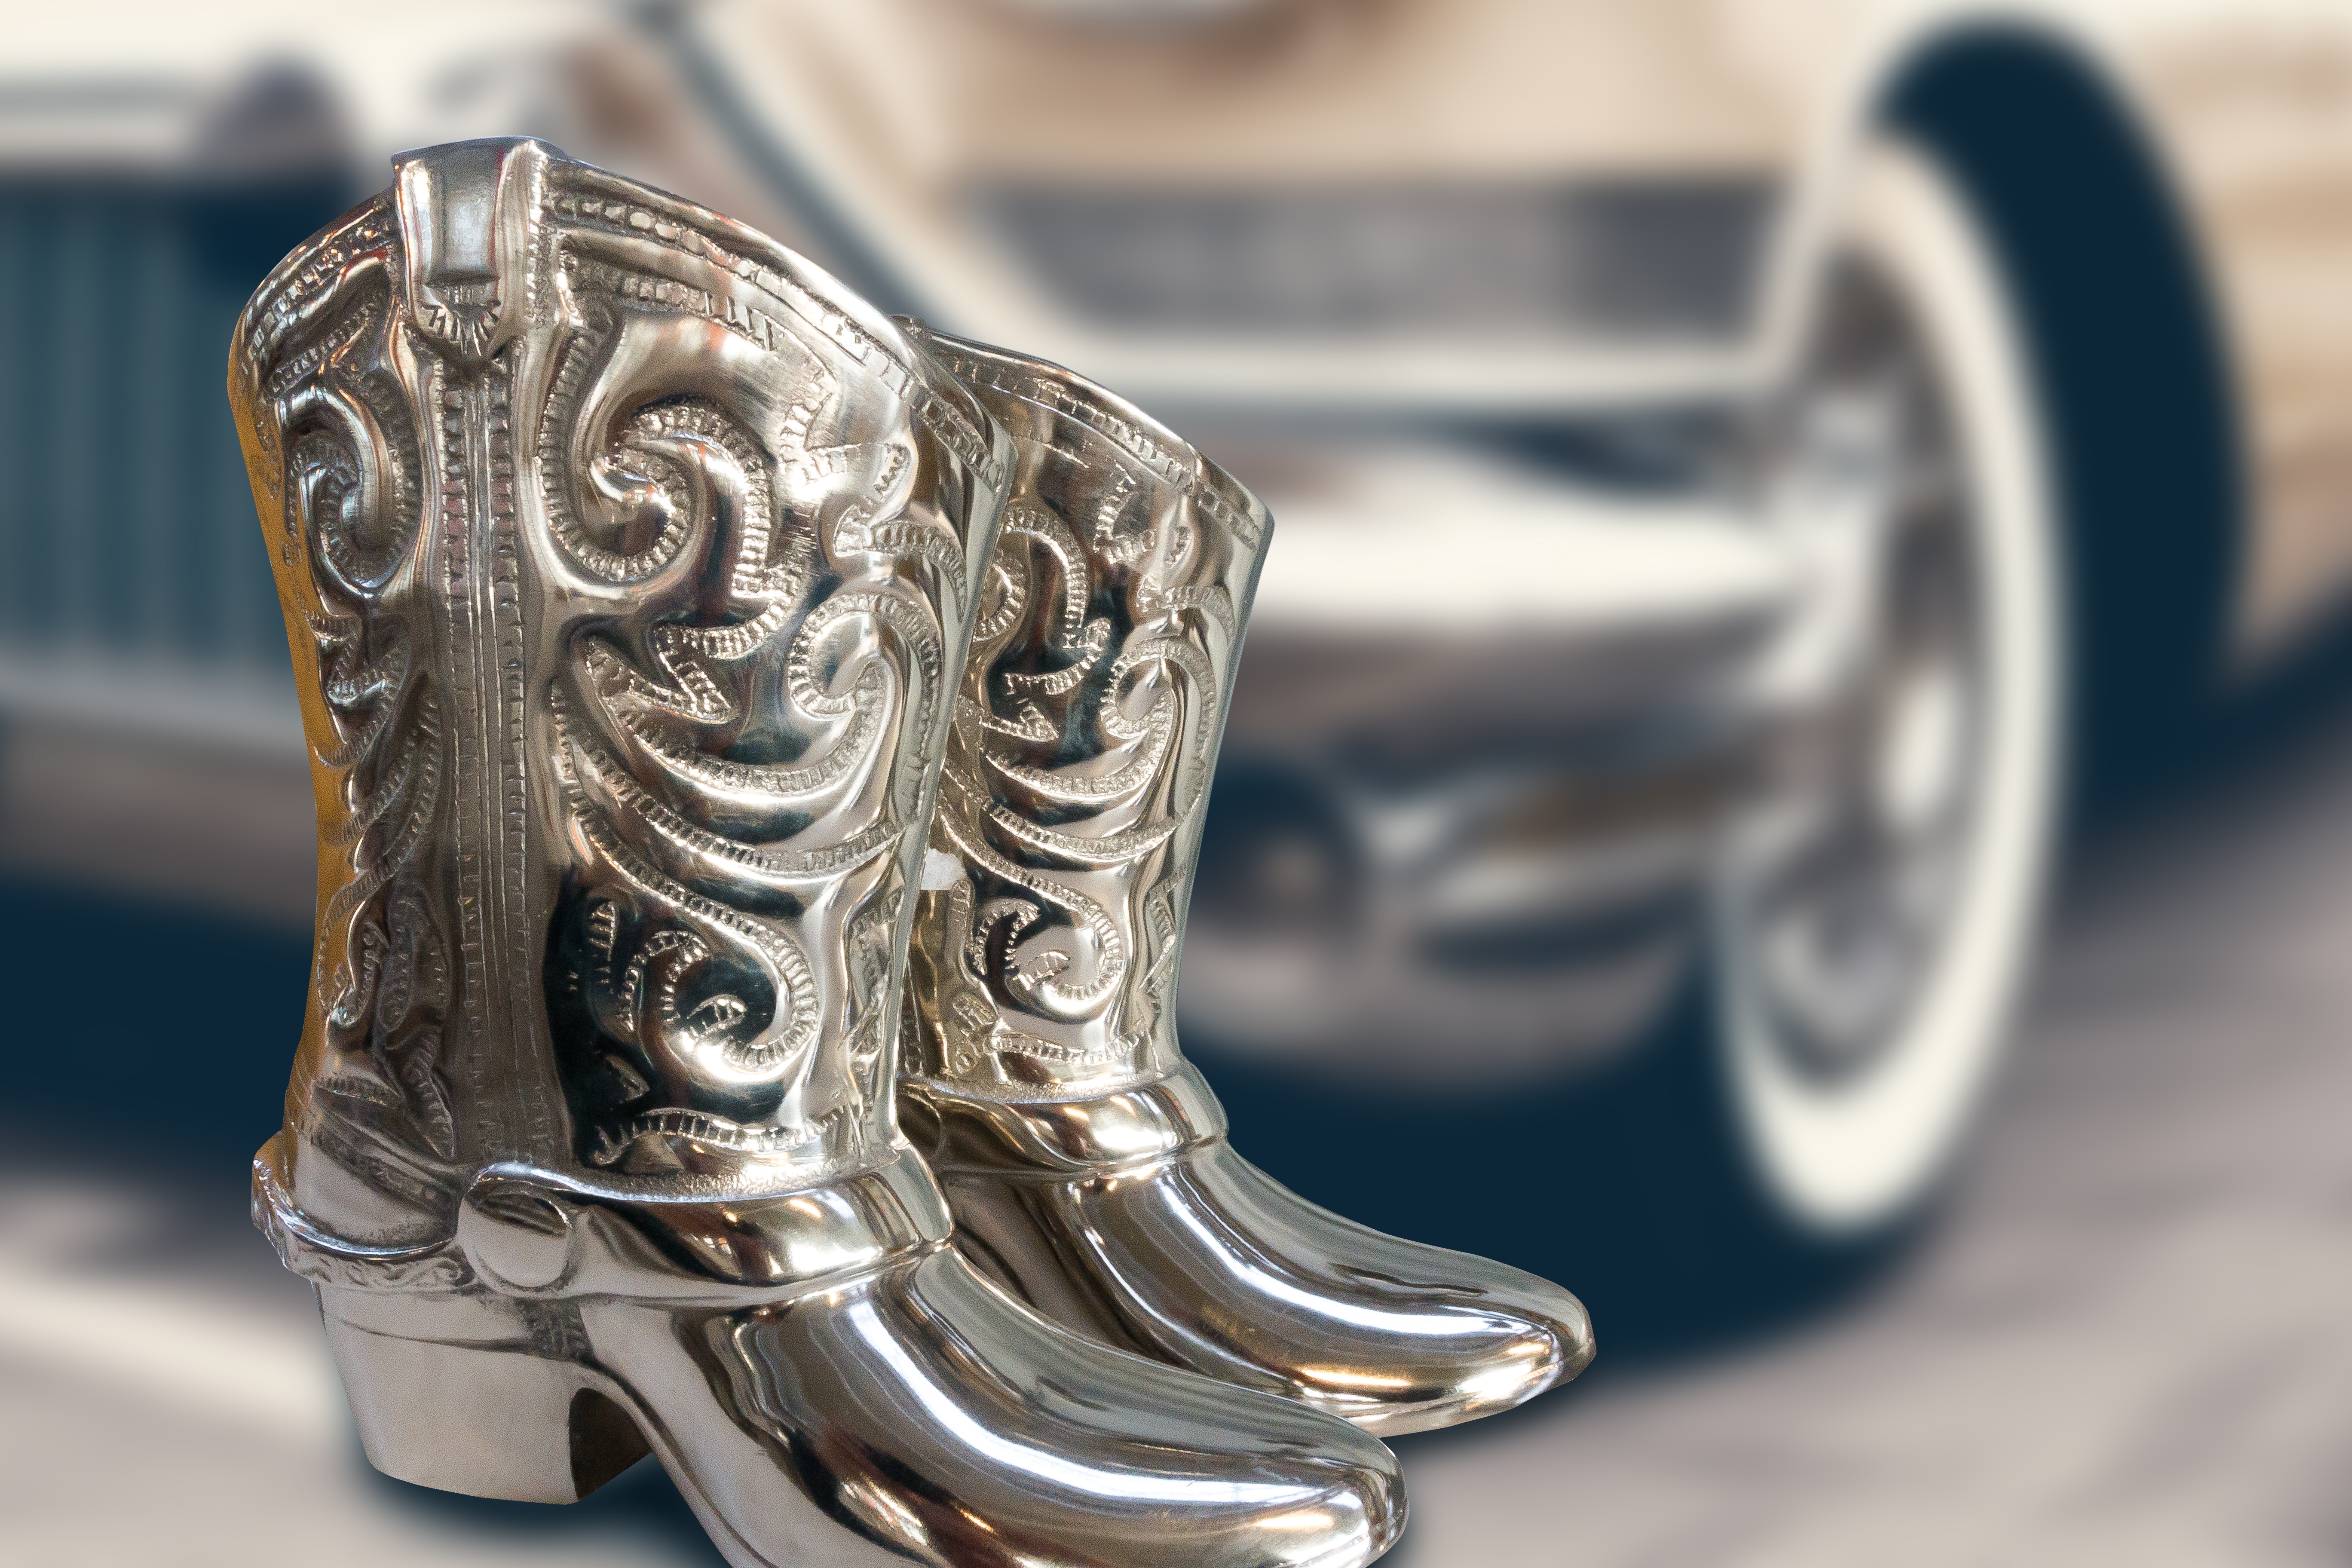
decoration, metal, holiday, memory, silver, boots, footwear, oldtimer, stra enkreuzer, cowboy boots, fashion accessory